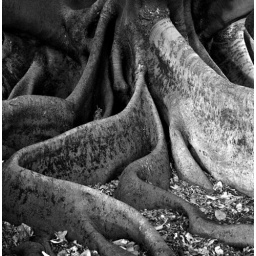
The base of huge tree in Kings Park, Perth, Western Australia.